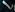
Number: 7